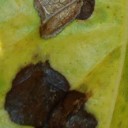
Label: Miner